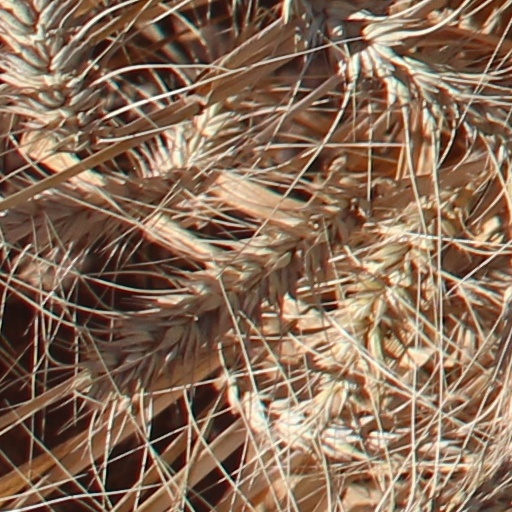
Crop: wheat